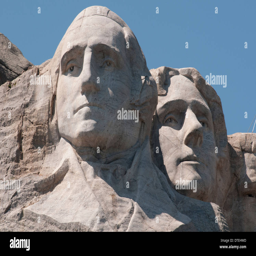
sculptures of politician , left , and politician , right